Electrical tape

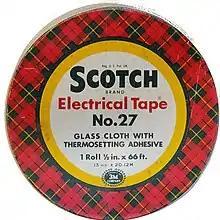
Electrical tape #27

Today, electrical tape is simply "another form of insulation". The original electrical insulating tape was made of cloth tape impregnated with Chatterton's compound, an adhesive material manufactured using gutta-percha. This type of tape was often used to insulate soldered splices on knob and tube wiring. It was commonly referred to as "friction tape", and had the unique property of being sticky on both sides. Because of this, no matter how it was used it stuck to itself very readily.